Meßstetten

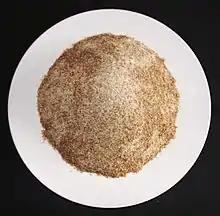
"Musmehl", main ingredient of Brenntar

On this day the townhall is in the hands of the Fasnetsnarren.